Austin Hopkinson

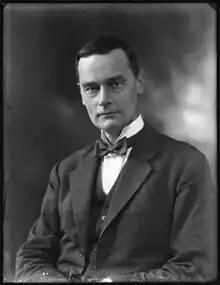
Hopkinson in 1924

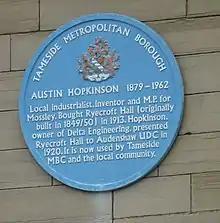
Blue plaque honouring Hopkinson at Ryecroft Hall

Austin Hopkinson JP (24 June 1879 – 2 September 1962) was a British industrialist and Member of Parliament (MP) who represented Mossley as an Independent from 1918 to 1929 and 1931 to 1945. He was also a noted benefactor to local causes, and a strong believer in "noblesse oblige".